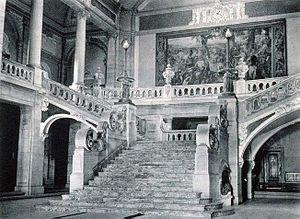
Le grand escalier de la Cour d'appel de Colmar, (1900?). Bibliothèque nationale et universitaire de Strasbourg
La cour d'appel de Colmar située à Colmar connaît des affaires venant des tribunaux de sa circonscription qui s'étend sur les départements du Haut-Rhin et du Bas-Rhin.